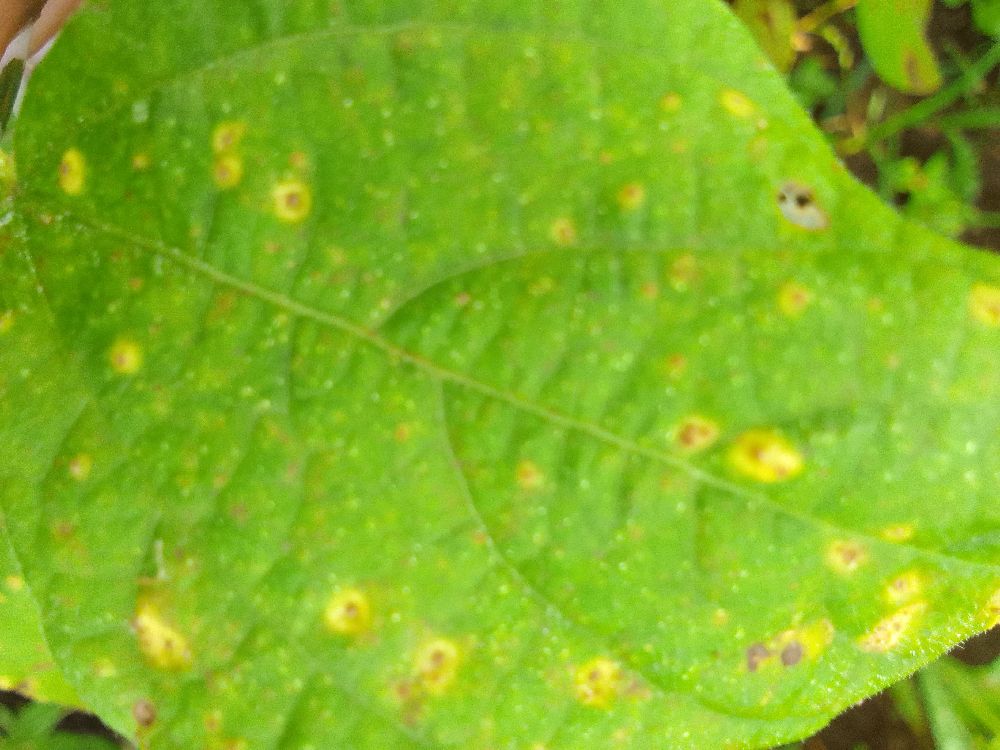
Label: rust